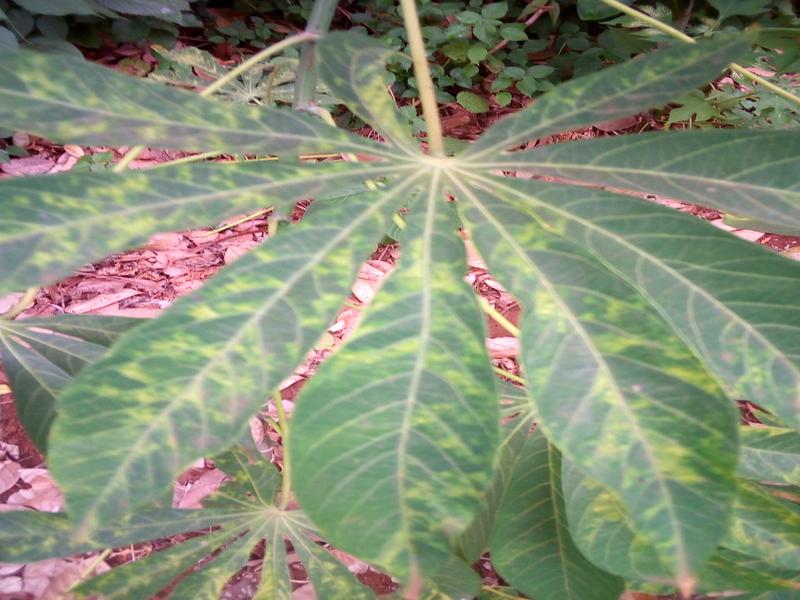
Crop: cassava
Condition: brown_streak_disease